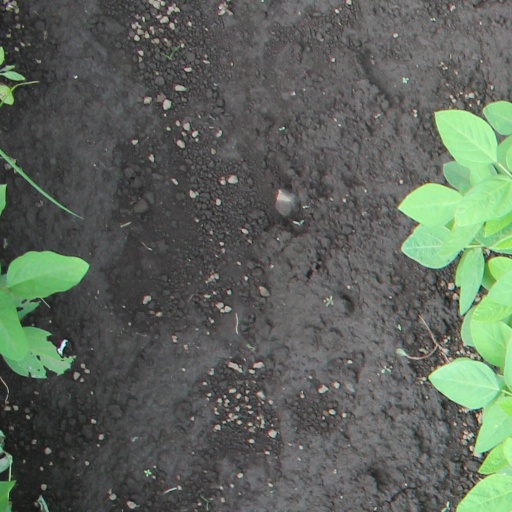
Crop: soybean